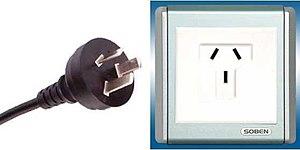
Une prise électrique est un connecteur permettant de relier les appareils domestiques ou industriels au réseau électrique, par enfichage sur des socles électriques. Les différents types de prises du domaine domestique sont données ici ; pour les équipements domestique ou industriel léger voir la norme CEI 60320, pour les prises du domaine industriel voir la norme CEI 60309.